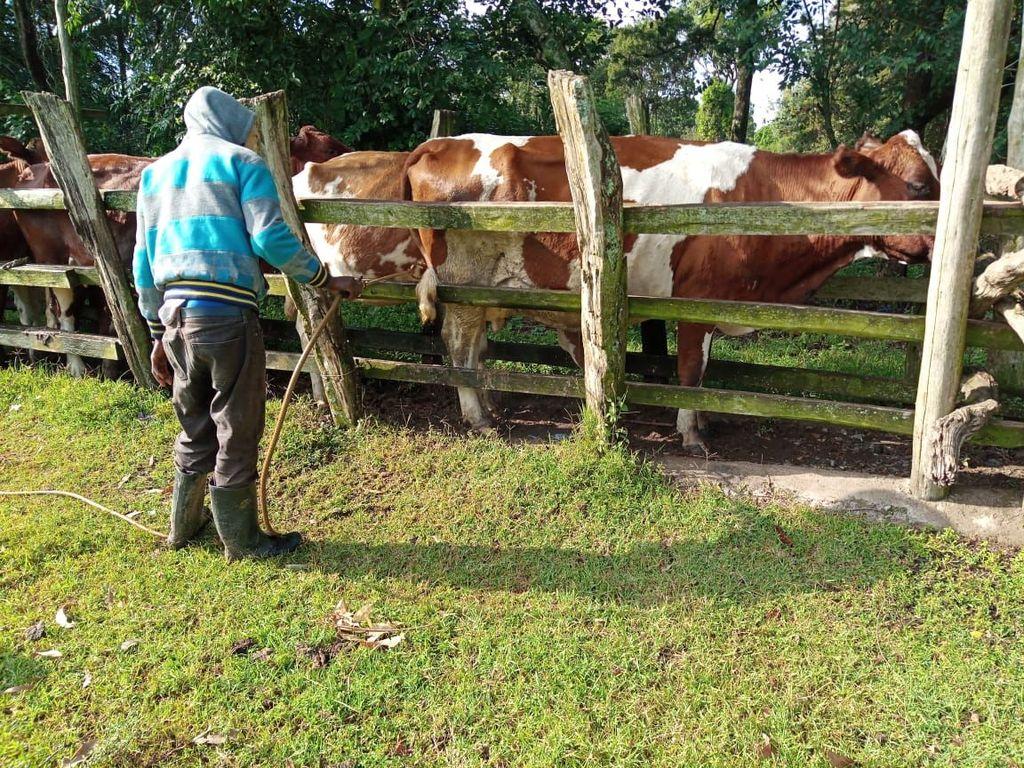
Mkulima anaosha ng'ombe wengi kwa mpangilio wa laini sambamba mwake. Anatumia maji mengi, akikuwanyunyizia ng'ombe wakiwa safi na wenye afya. Zoezi hilo, linaonyesha utunzaji mzuri wa mifugo ili kuzuia magonjwa na kuongezeka uzalishaji wa maziwa.